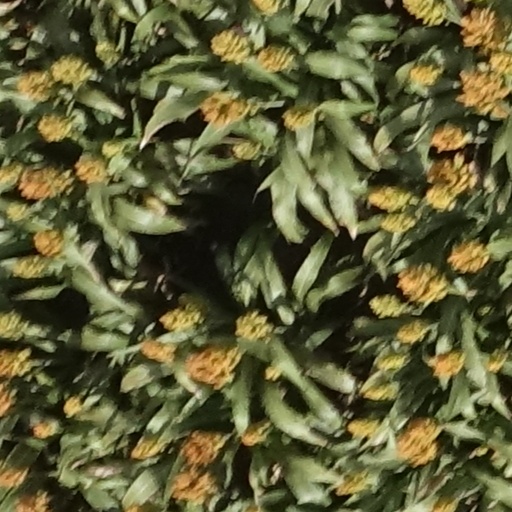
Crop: sorghum